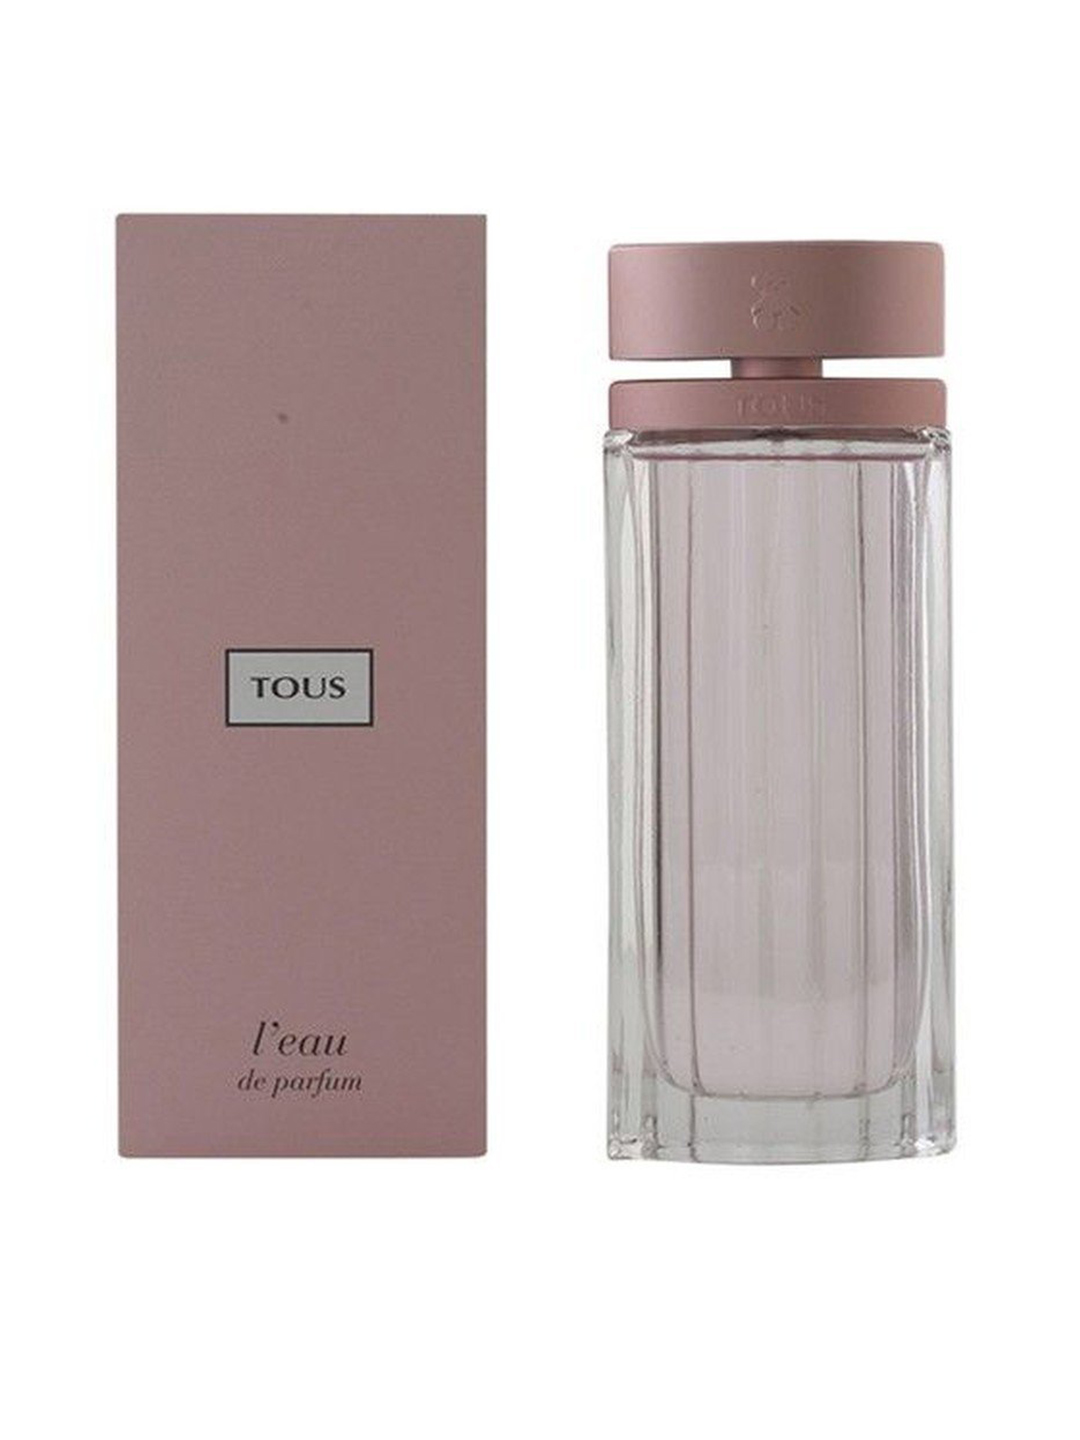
TOUS Women Leau Eau De Parfum 90 ml
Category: Personal Care / Fragrance / Perfume and Body Mist
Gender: Women
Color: Pink
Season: Spring 2017
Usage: Casual